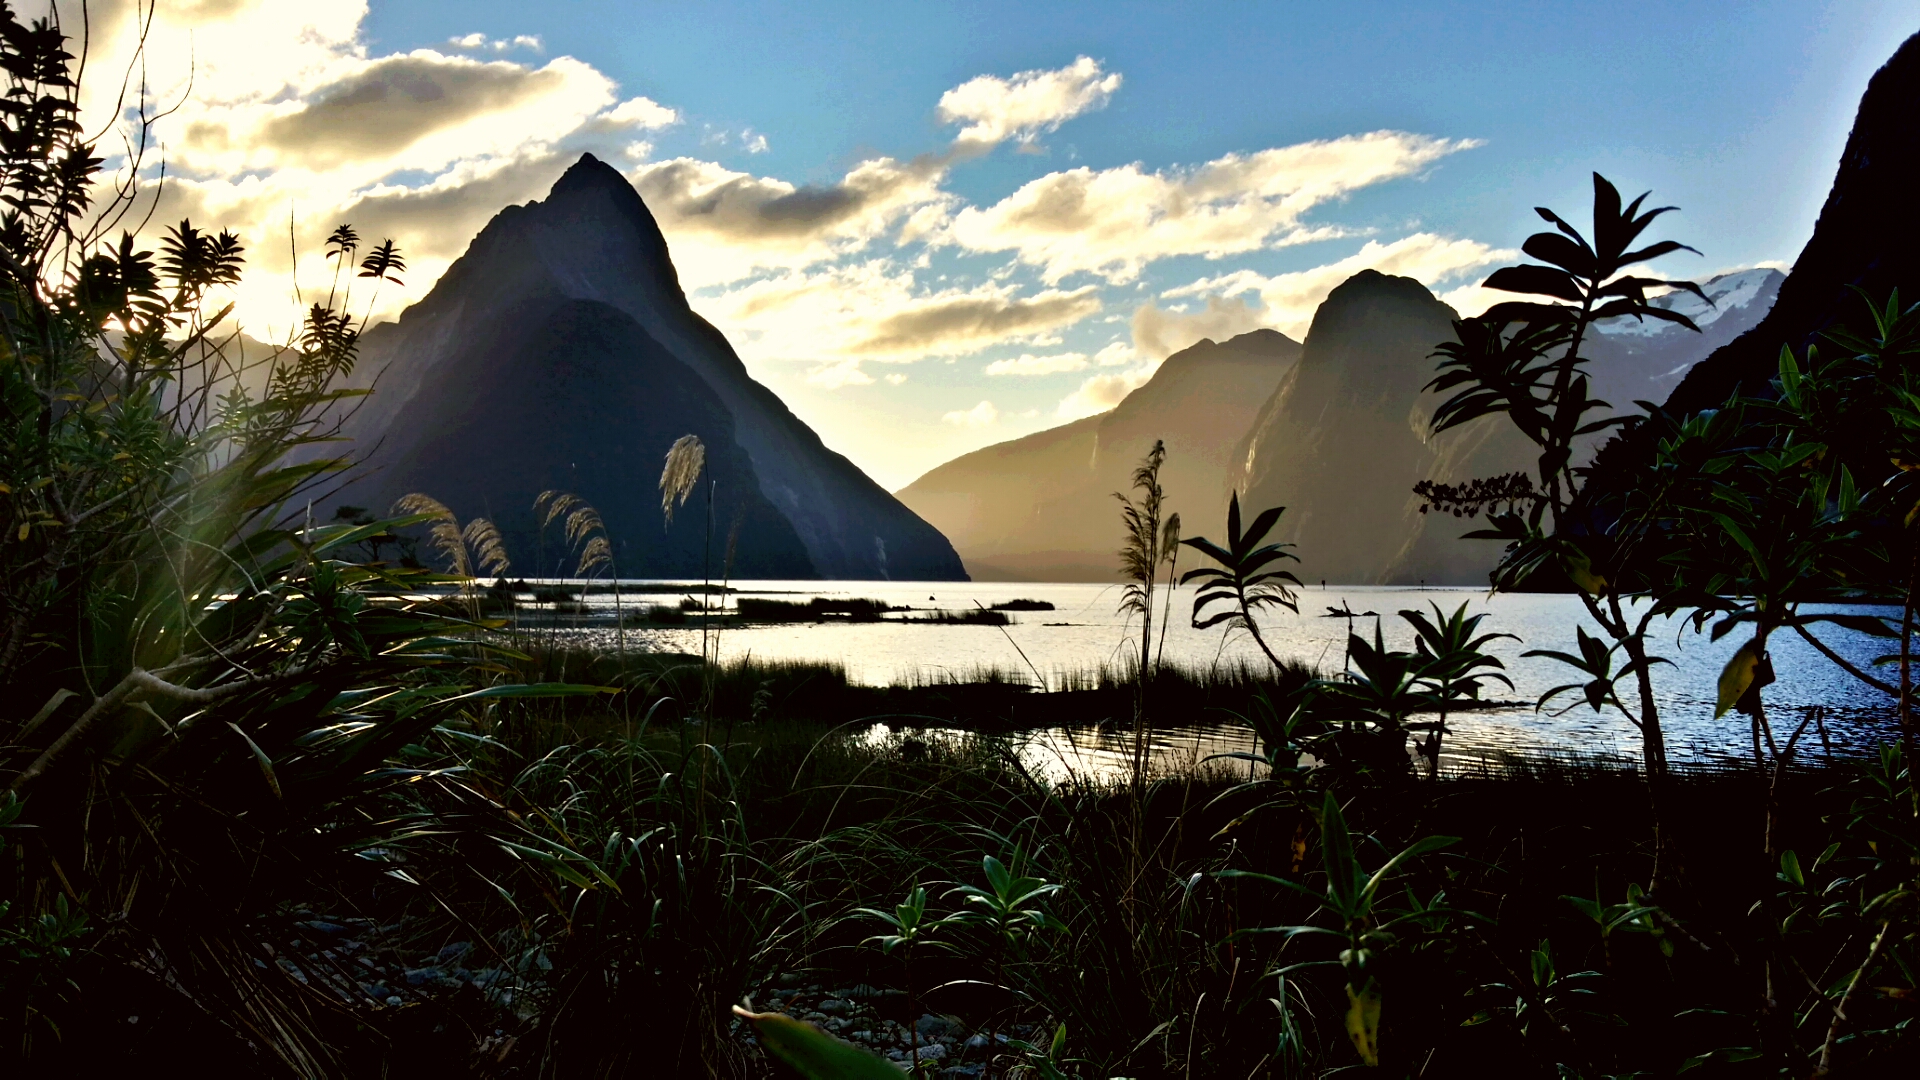
landscape, nature, wilderness, mountain, cloud, sky, sunset, sunlight, morning, flower, lake, river, reflection, jungle, scenic, plants, clouds, mountains, natural environment, mountainous landforms